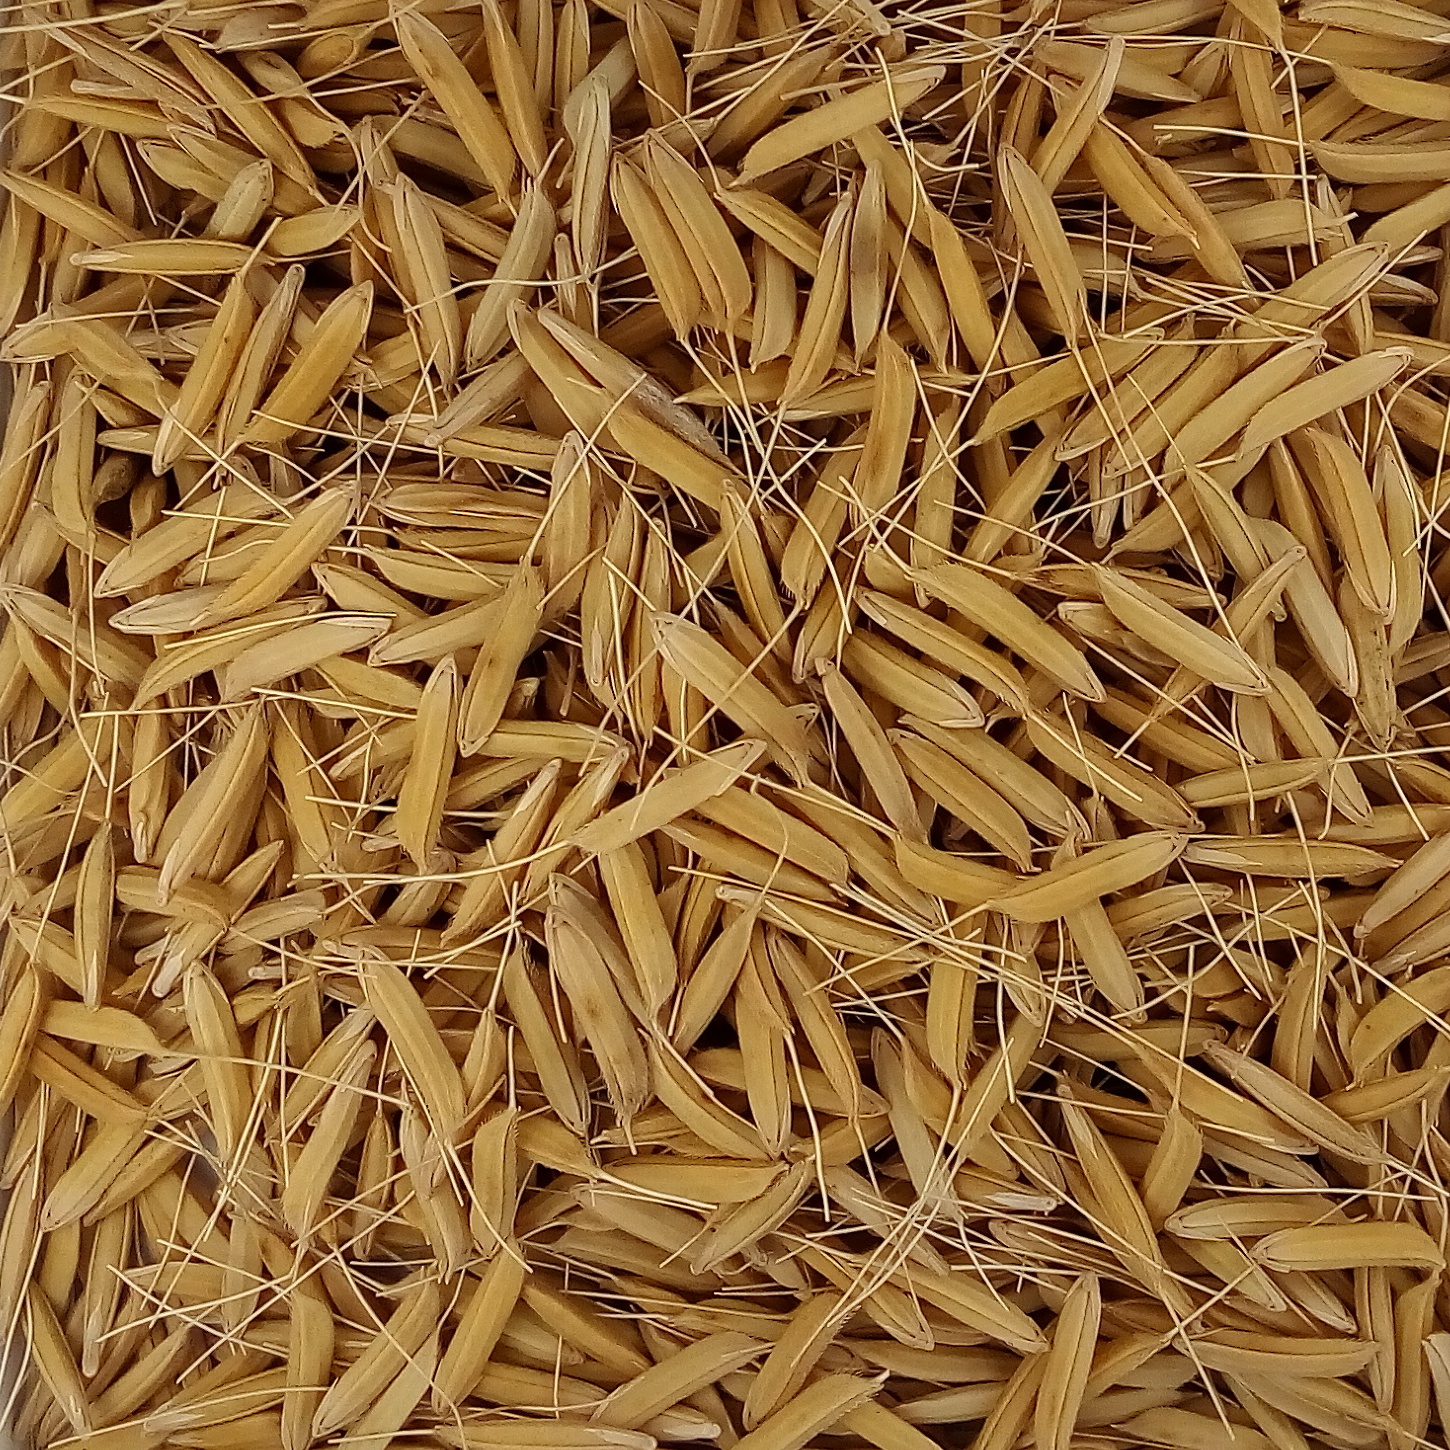
Rice seed variety: 1637